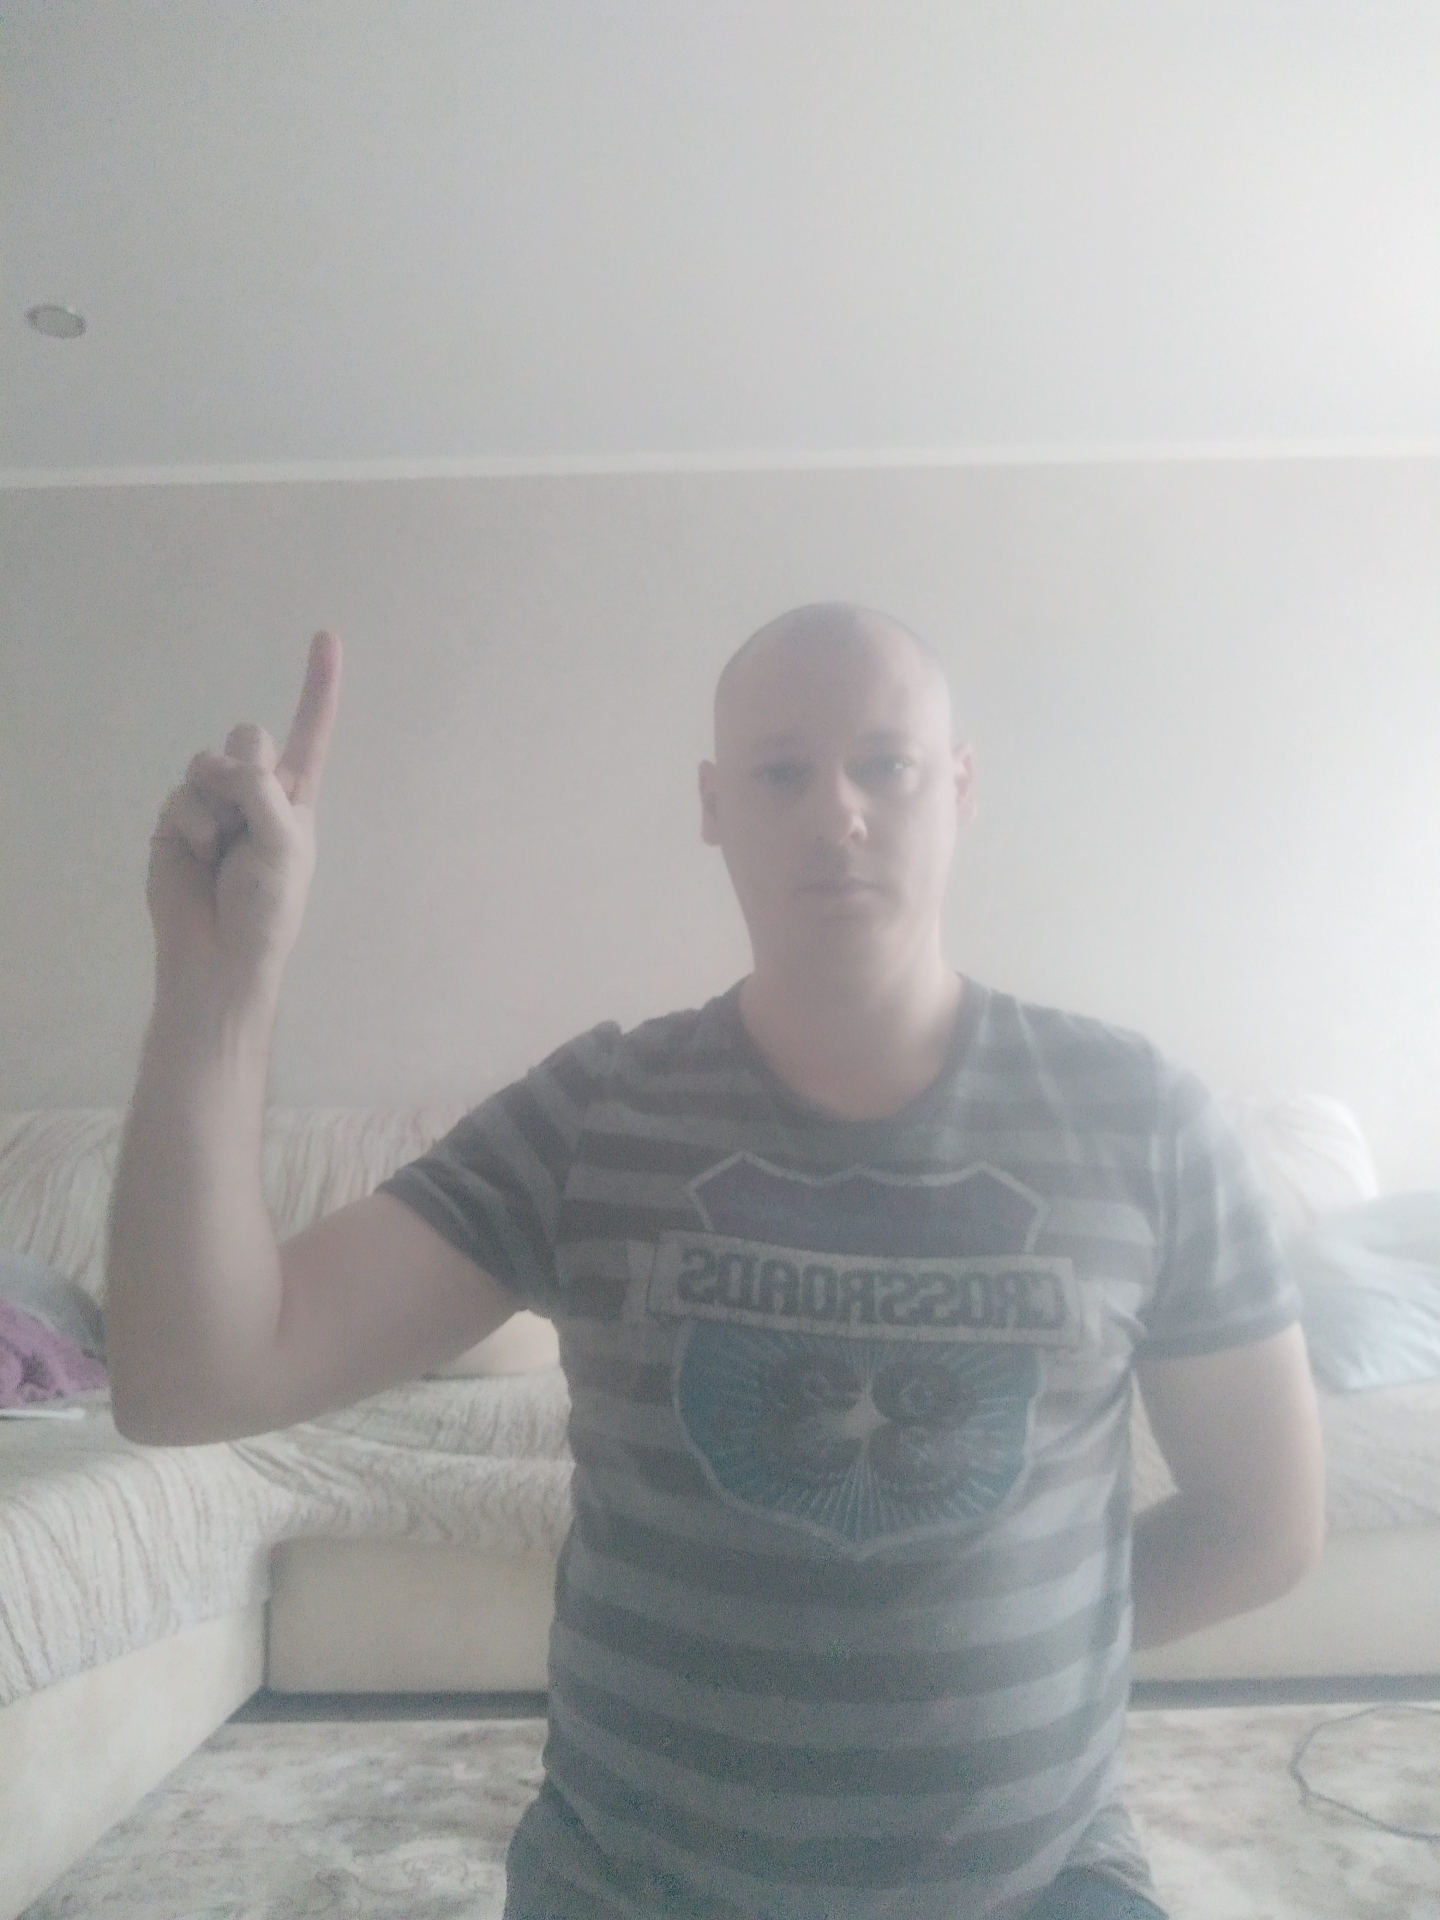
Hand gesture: one